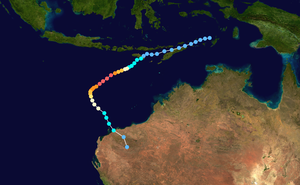
Le cyclone Inigo a égalé le record de plus basse pression d’un cyclone tropical dans la région sous la responsabilité du Bureau of Meteorology australien. Il s’est développé à partir d’une perturbation tropicale traversant l’Indonésie à la fin de mars 2003. Il est devenu un cyclone tropical le 1ᵉʳ avril et s’est intensifié rapidement en se dirigeant vers le sud-ouest. Le 4 avril, Inigo avait atteint une pression centrale de 900 hPa. Par la suite, à l’approche d’un creux barométrique, Inigo faiblit et tourna vers le sud-est. Le 8 avril, il s’est dissipé après avoir touché terre en Australie occidentale comme une simple tempête tropicale.